Caherconnell Stone Fort

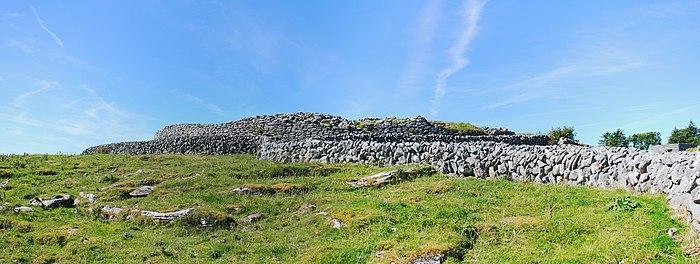
Caherconnell Fort

The ringfort is open to the public. The owner runs a visitor centre with an audio visual presentation and café.